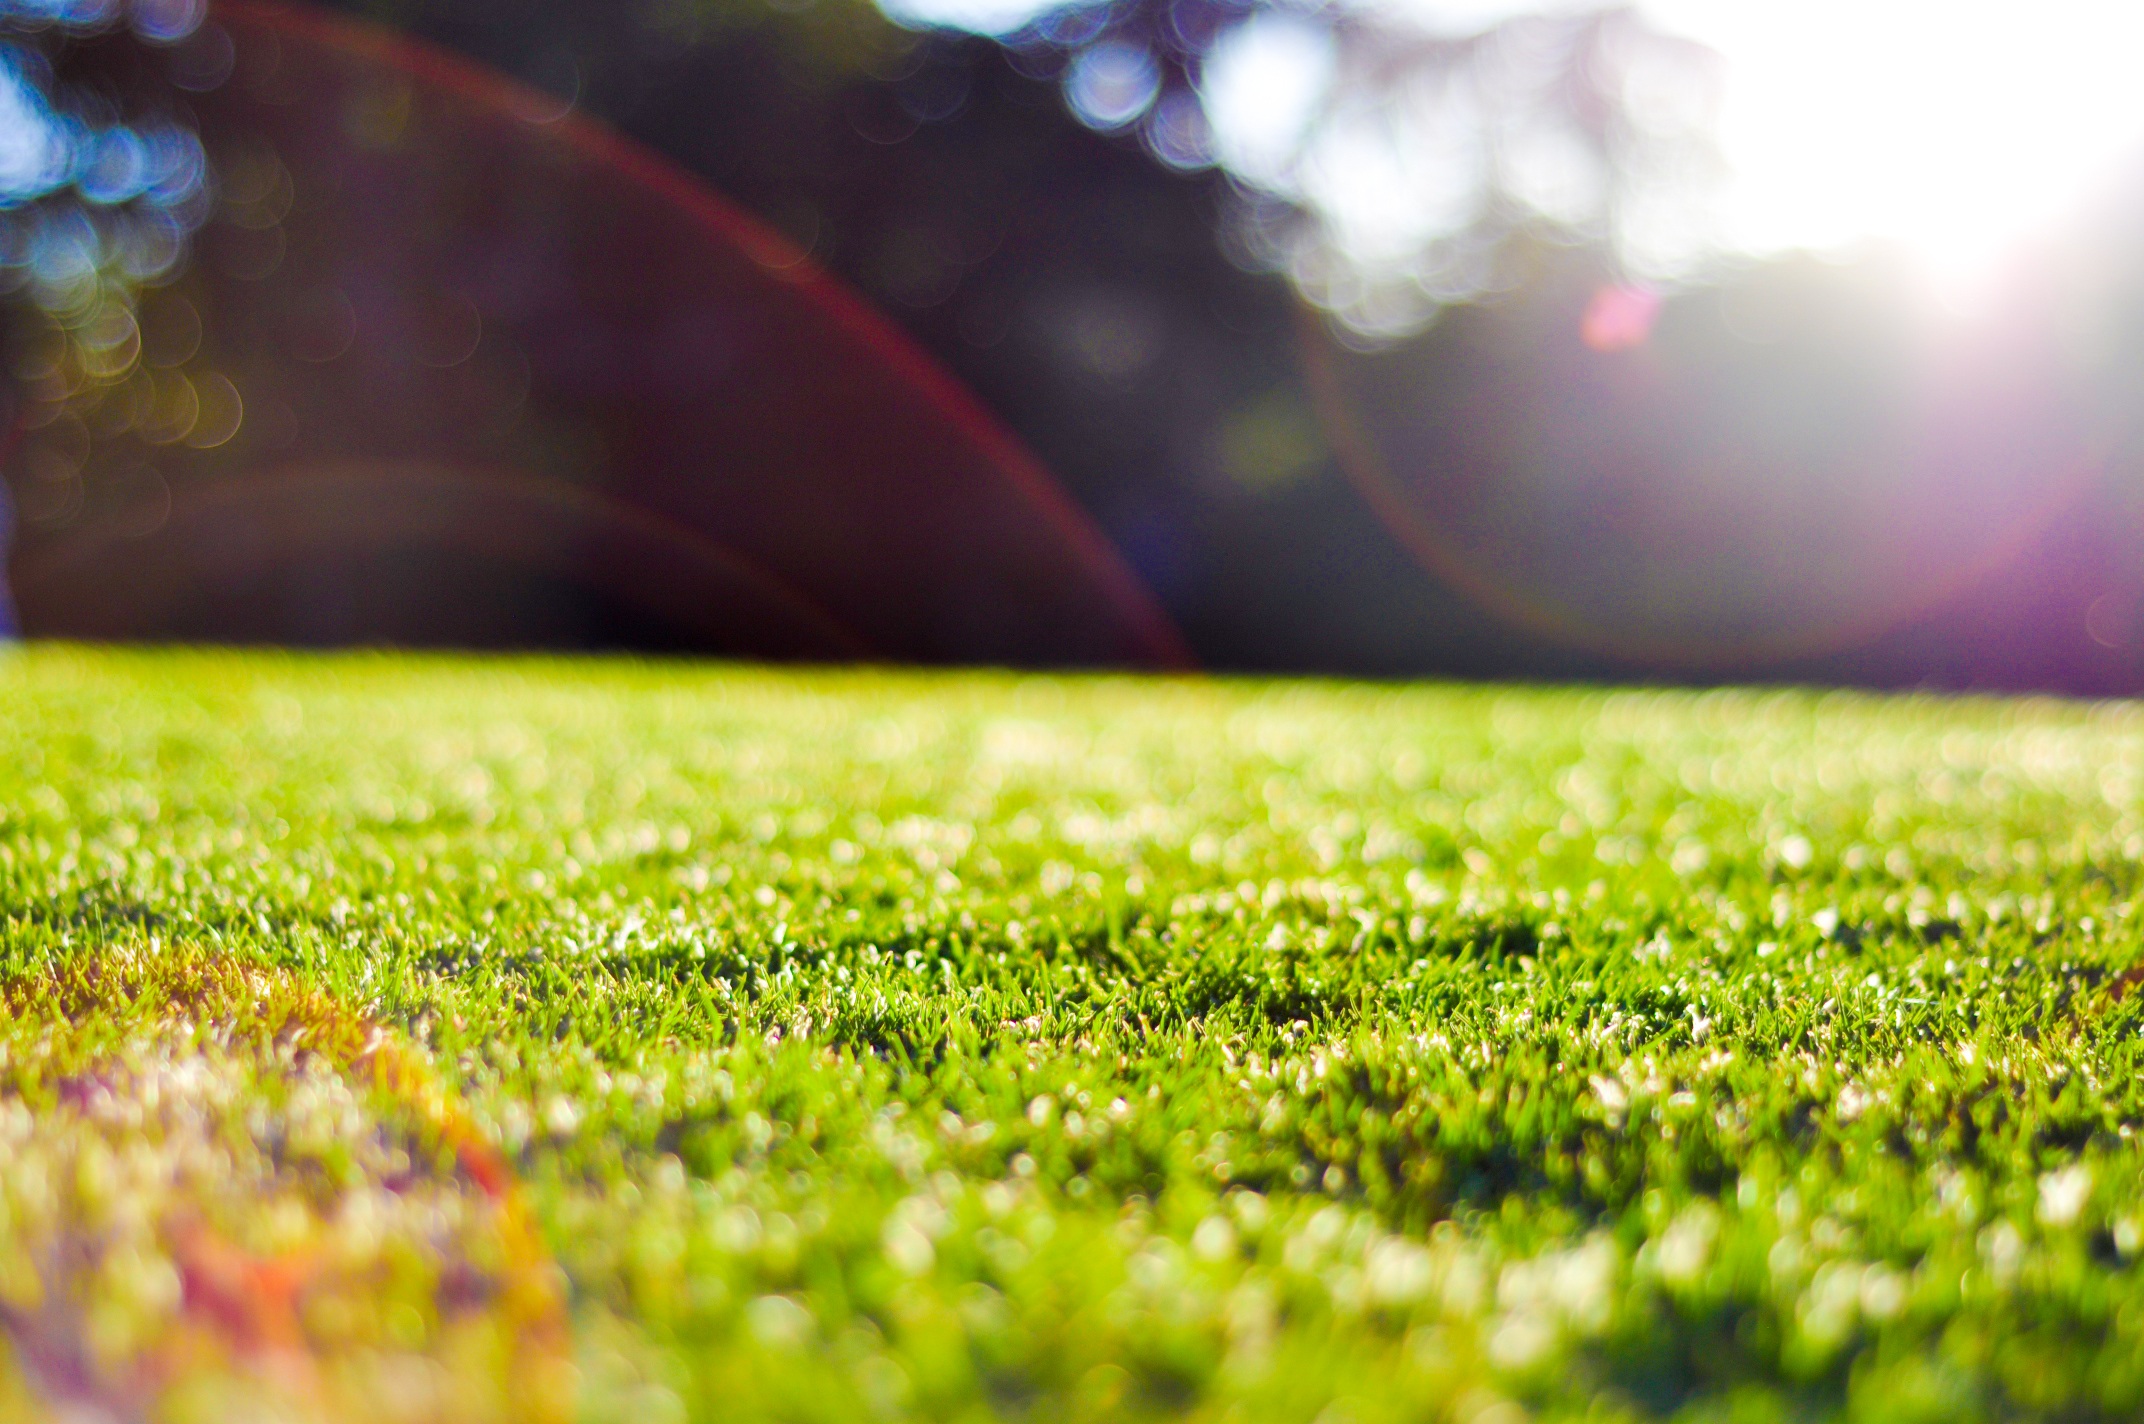
nature, grass, light, plant, field, lawn, photography, meadow, sunlight, morning, leaf, flower, cityscape, green, color, autumn, park, yellow, garden, australia, flare, bright, dramatic, queensland, cbd, brisbane, macro photography, grass family, computer wallpaper